Togo

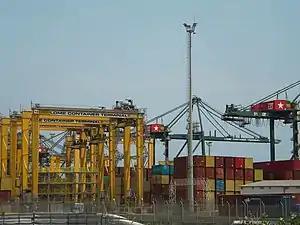
Port of Lomé

In terms of structural reforms, it has made progress in the liberalization of the economy, namely in the fields of trade and port activities. The privatization program of the cotton sector, telecommunications and water supply has stalled.